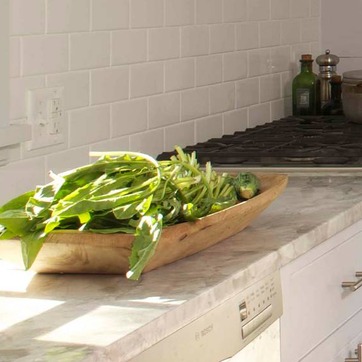
Material: food